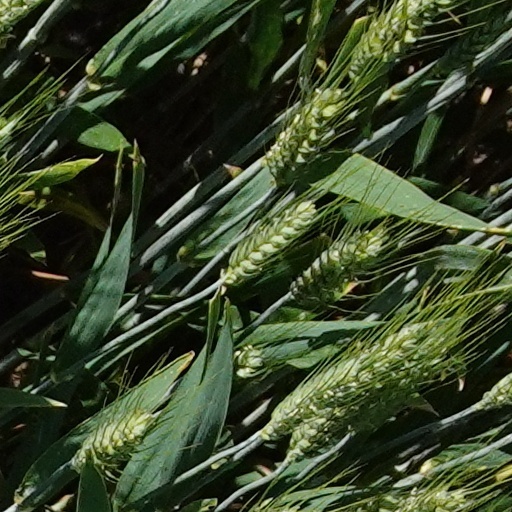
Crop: wheat